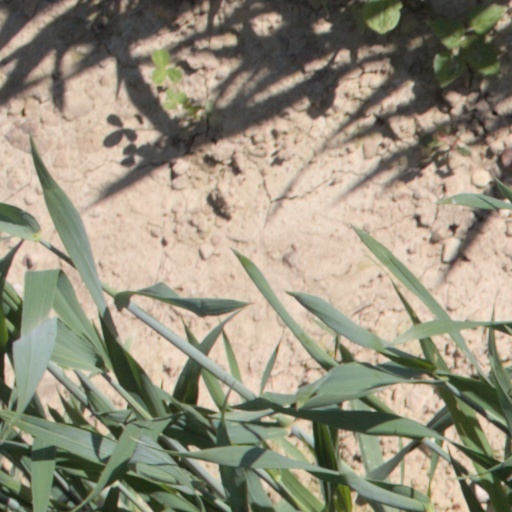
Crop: wheat